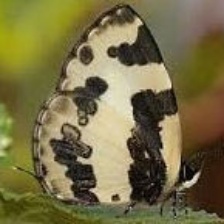
Species: ELBOWED PIERROT